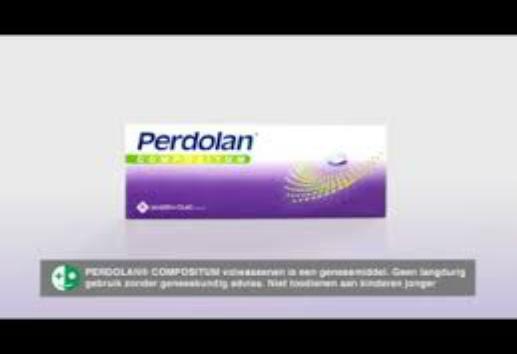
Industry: Medical